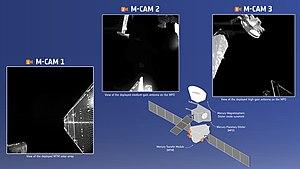
BepiColombo est une mission d'exploration de la planète Mercure, lancée le 19 octobre 2018. Elle est développée par l'Agence spatiale européenne conjointement avec l'Agence d'exploration aérospatiale japonaise. Les deux orbiteurs qui composent la mission doivent se placer en orbite autour de Mercure en décembre 2025. L'orbiteur MPO, développé par l'ESA, emporte 11 instruments et doit étudier l'intérieur et la surface de la planète Mercure ainsi que son exosphère. L'orbiteur MMO, développé par l'agence spatiale japonaise JAXA, comprend 5 instruments scientifiques et a pour objectif l'étude du champ magnétique, de l'exosphère ainsi que des ondes et des particules situées dans l'environnement immédiat de la planète. Un troisième module, le Mercury Transfer Module, ou MTM, dont le maître d'œuvre est l'ESA, prend en charge la propulsion des modules MPO et MMO jusqu'à l'orbite de Mercure.